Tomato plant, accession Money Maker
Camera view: tilt-top (135 deg); turntable rotation: 90 degrees
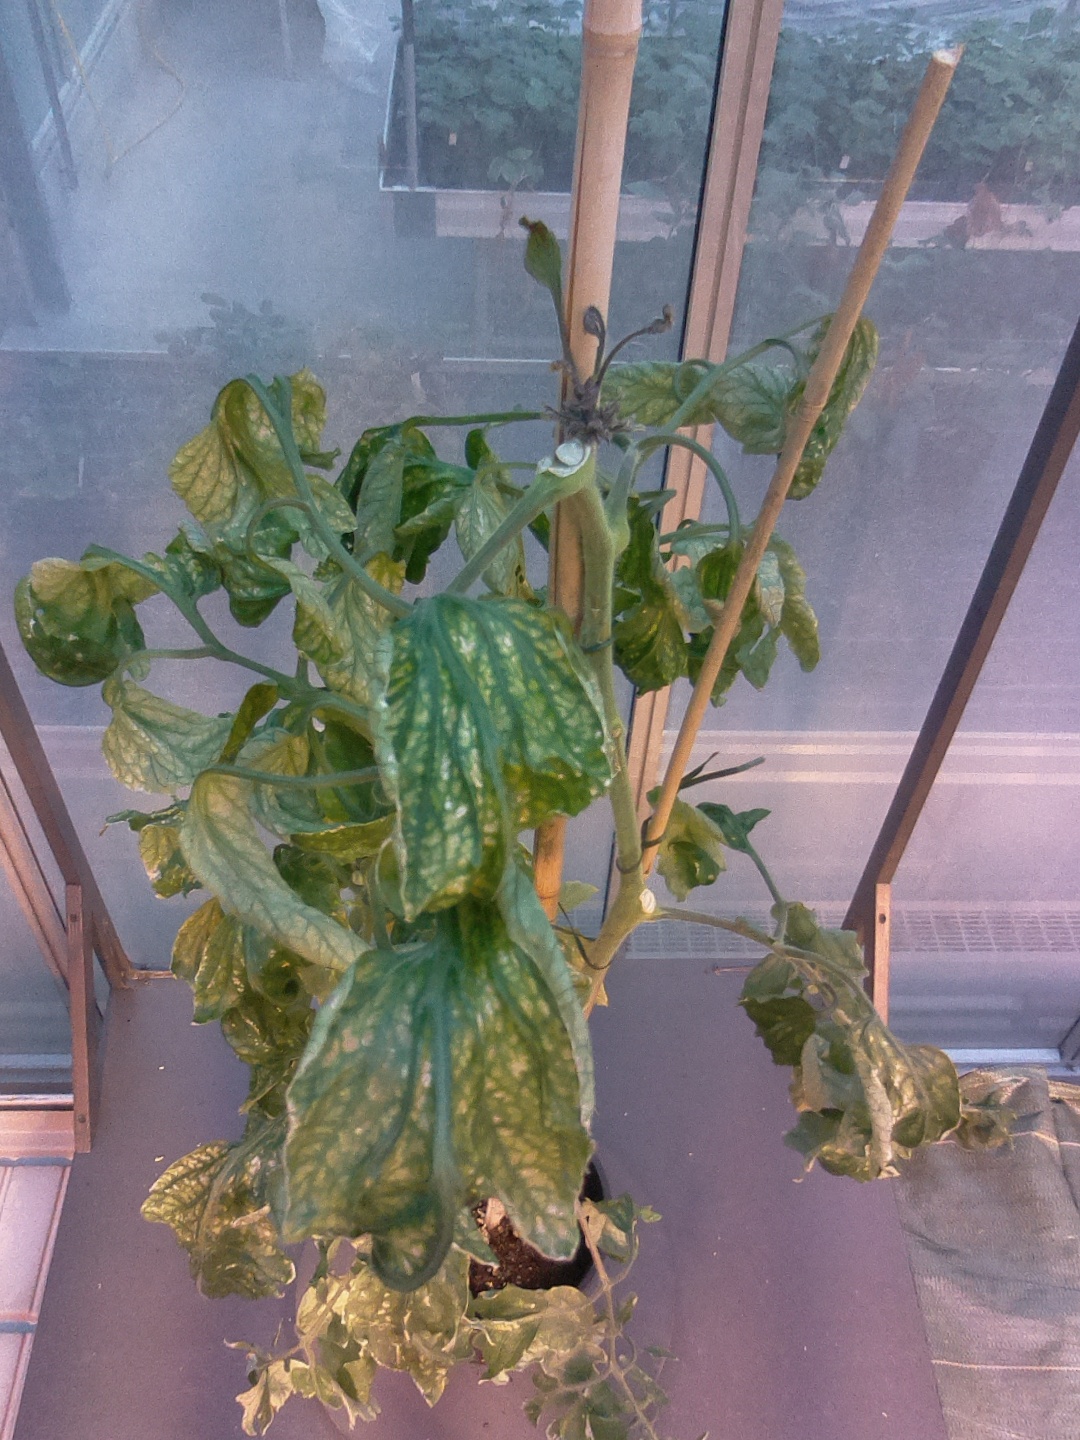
BBCH growth stage 29: 90%-100% Side shoots formed